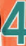
Number: 4